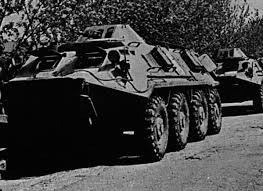
Label: BTR-60